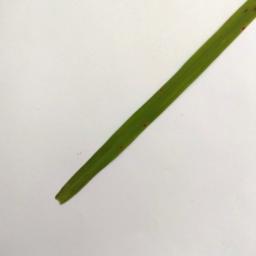
Label: Rice___Brown_Spot